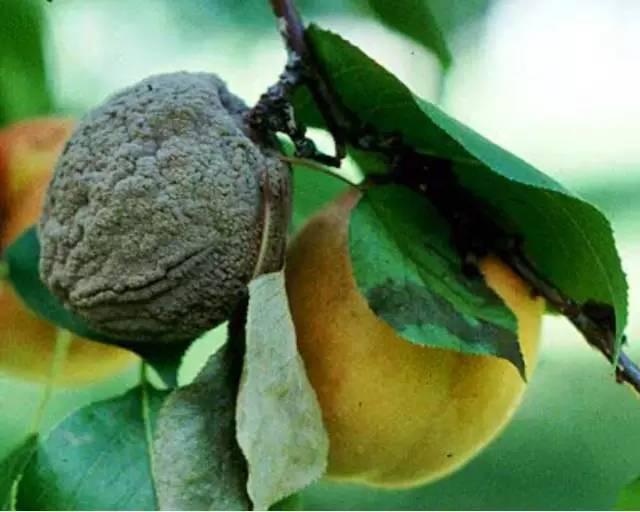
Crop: apple
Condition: black_rot